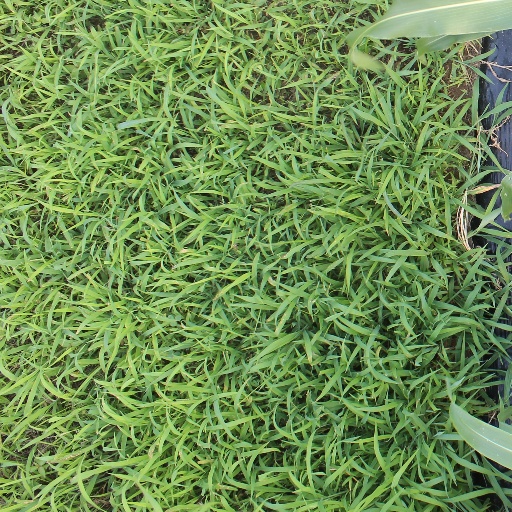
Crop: sorghum